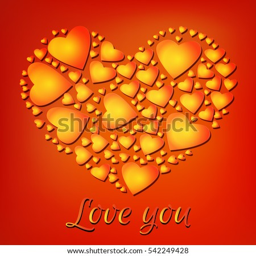
vector greeting card for holiday .